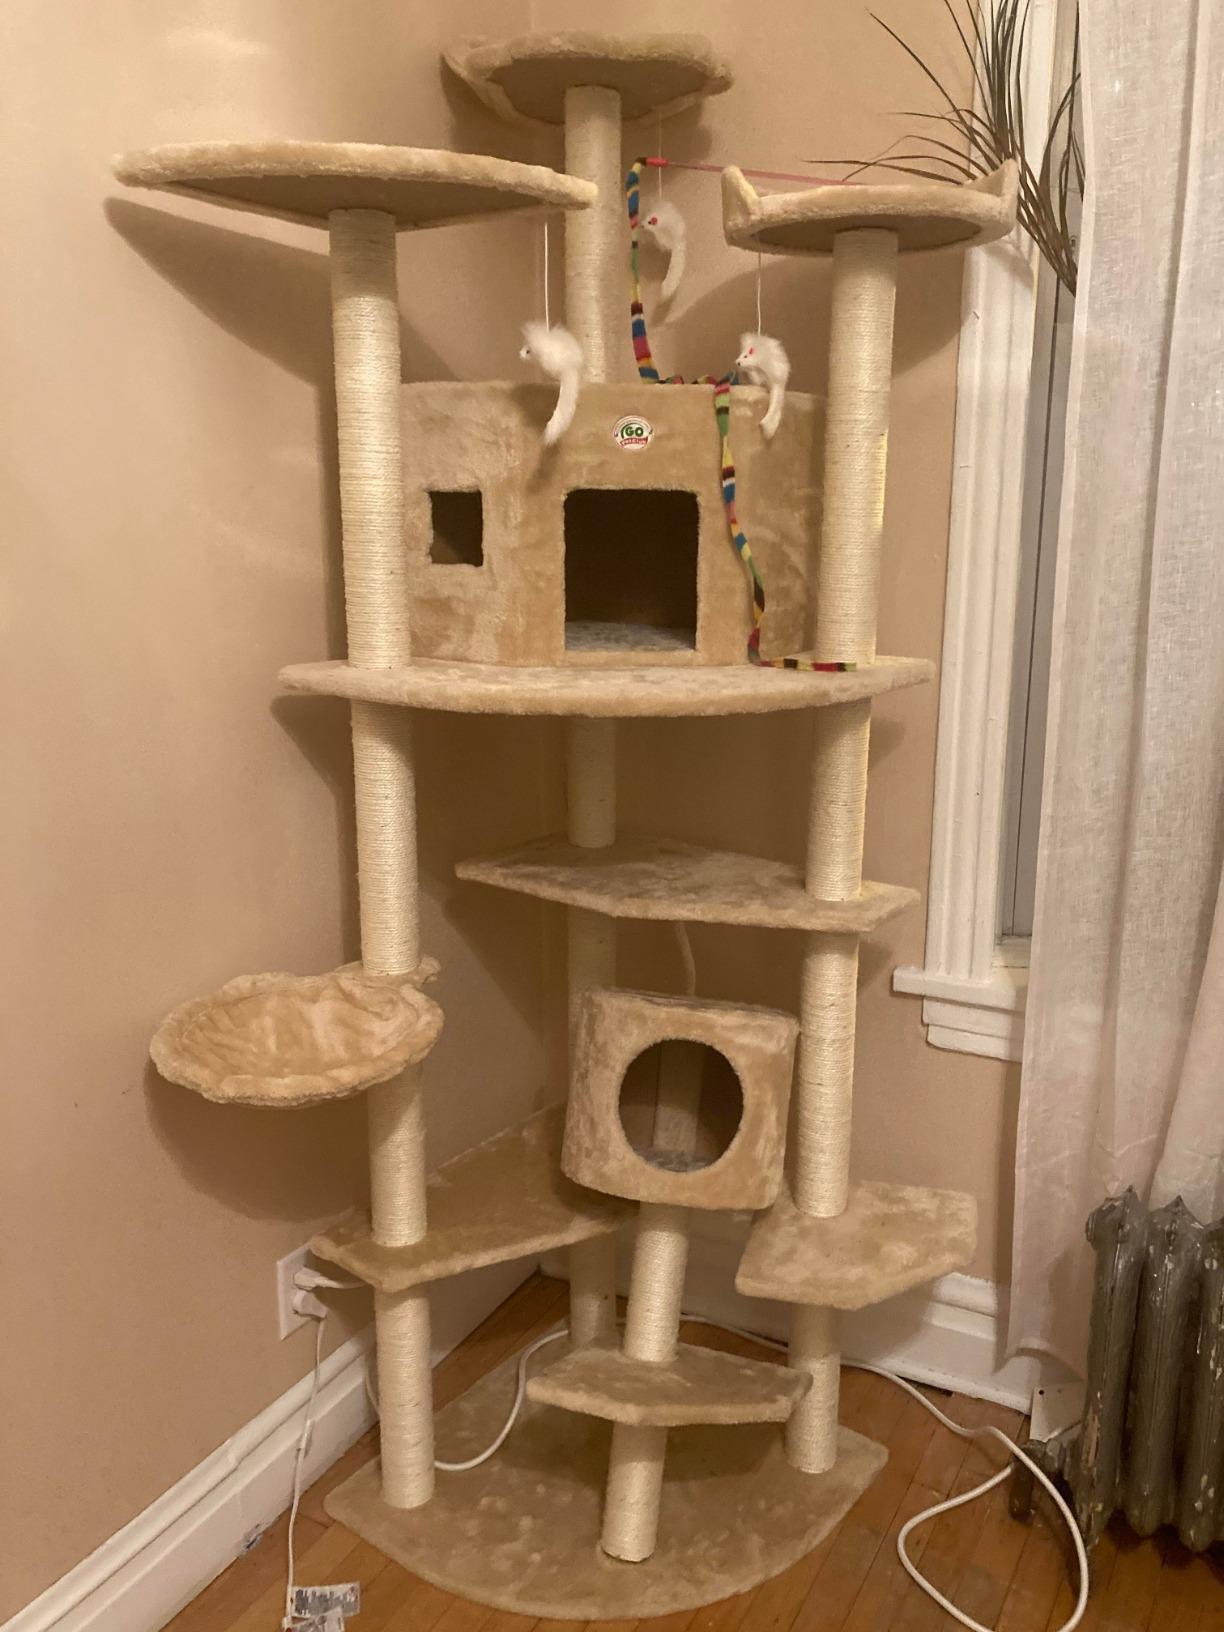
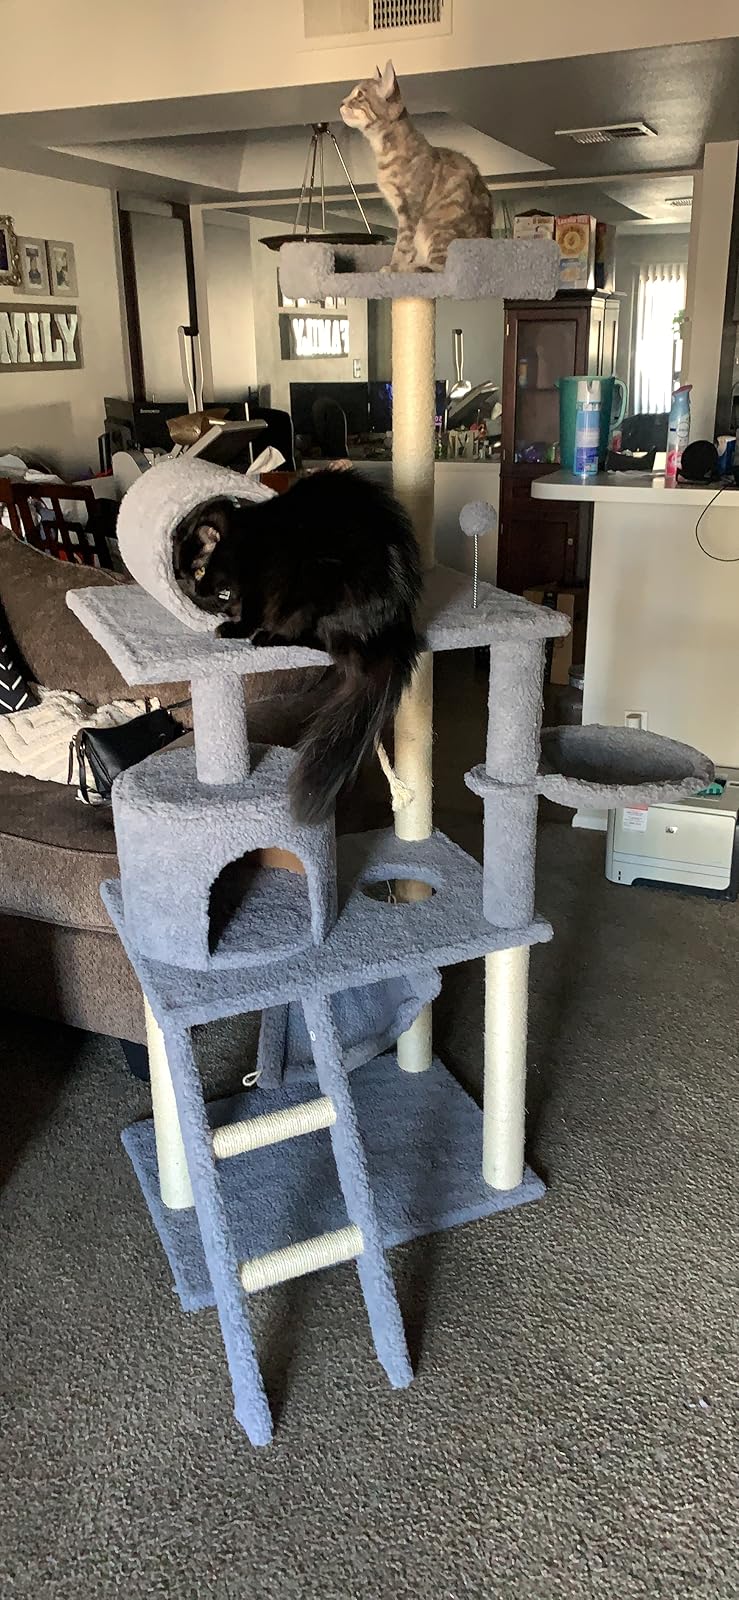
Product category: items_cat tree
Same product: no